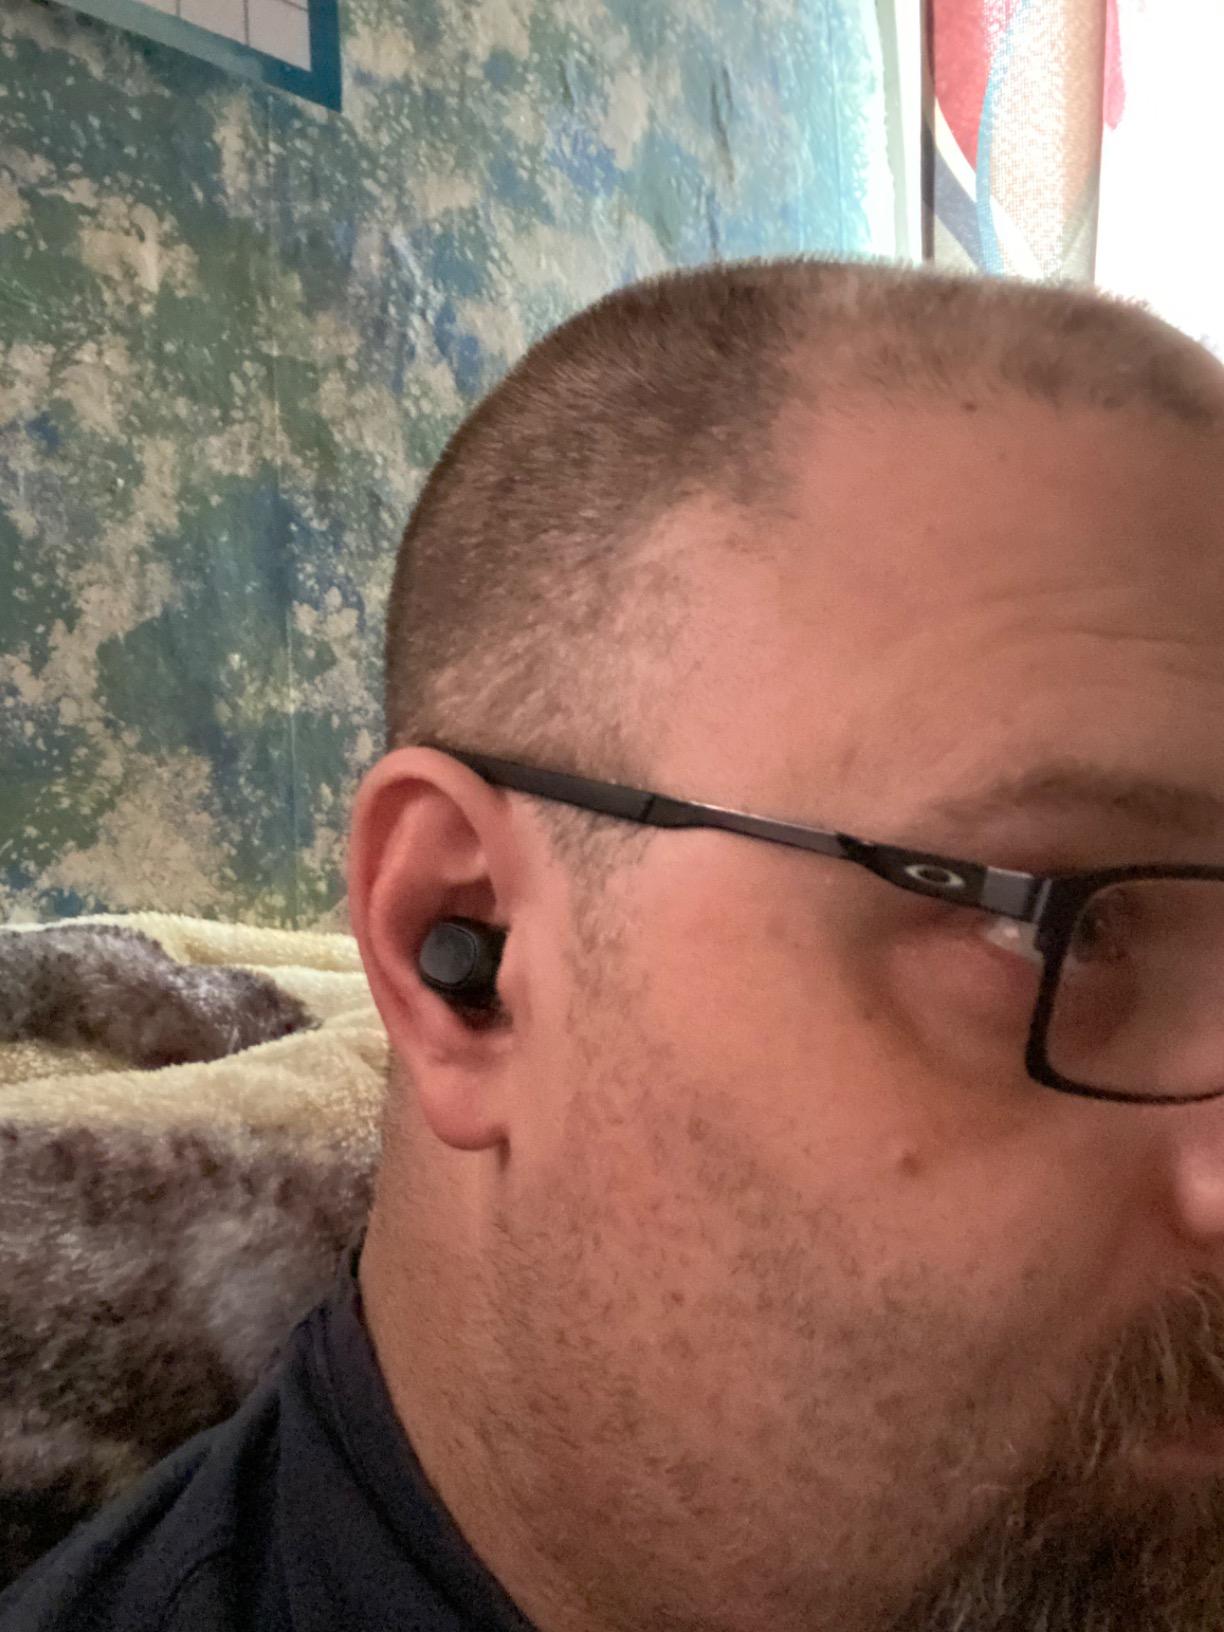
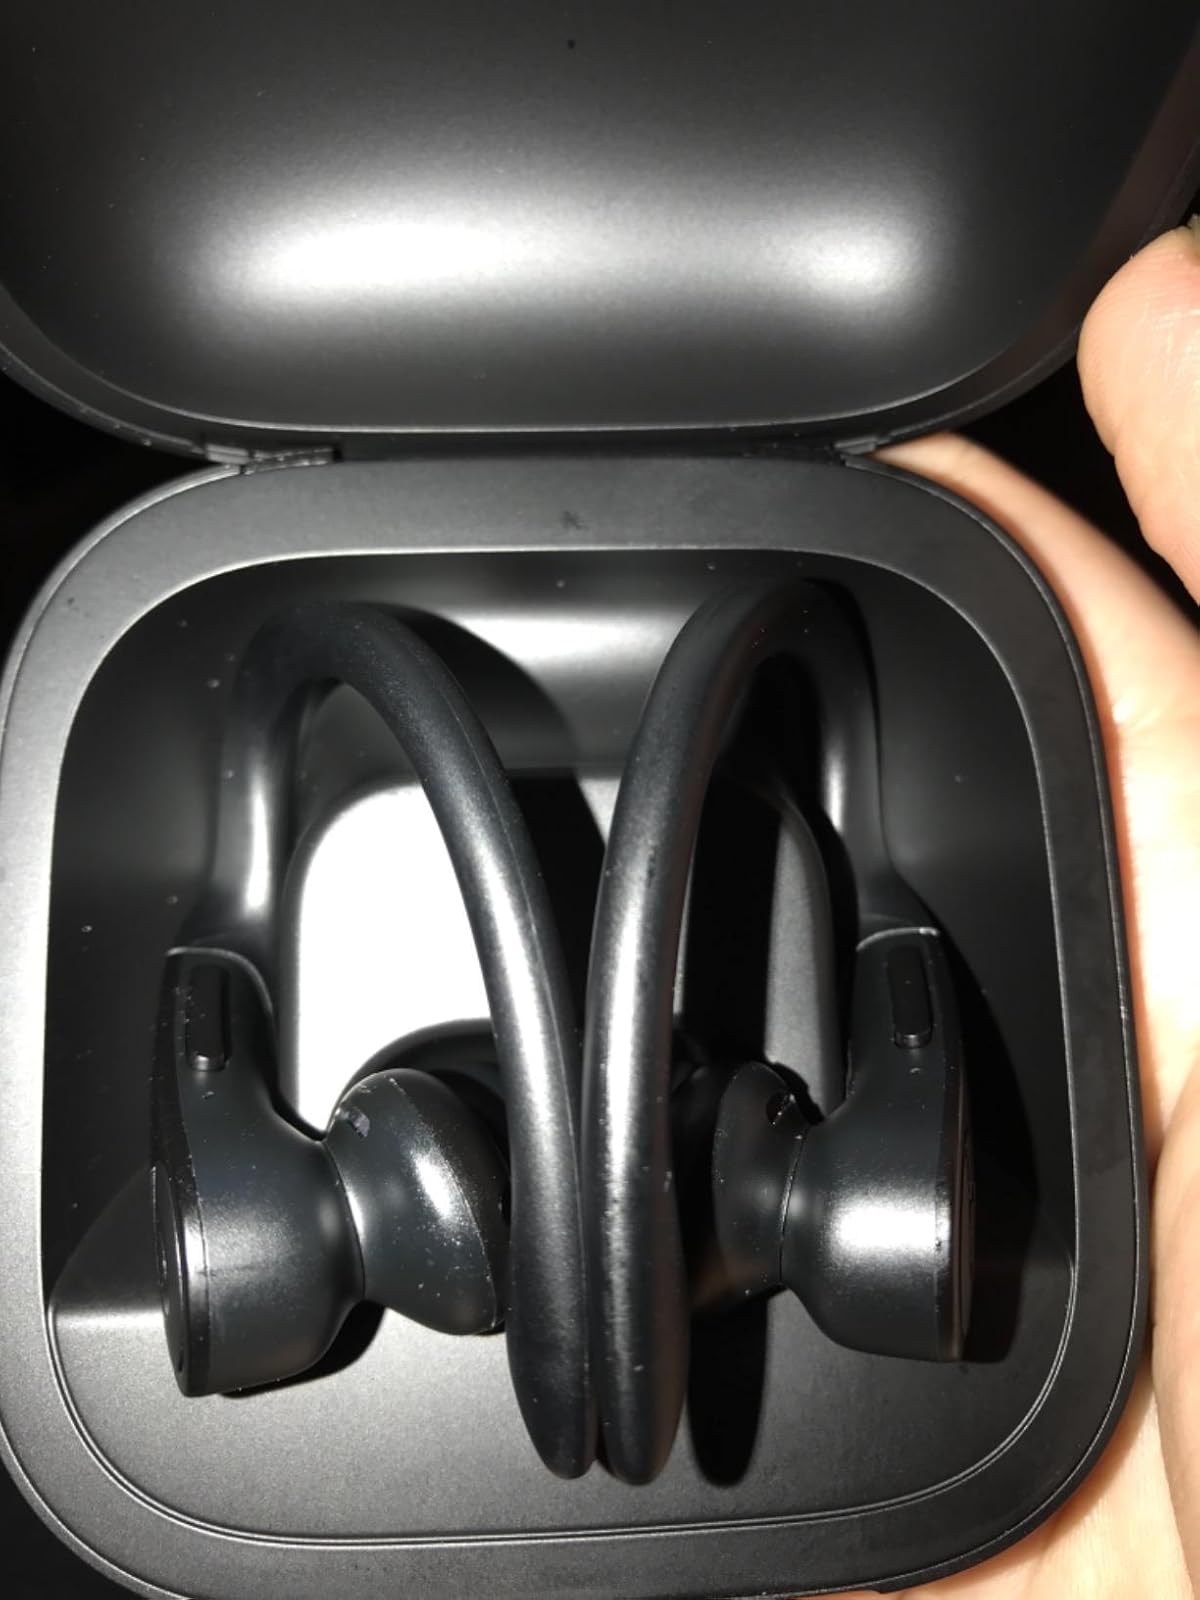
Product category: earbuds
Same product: no